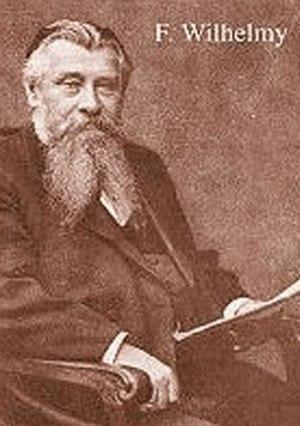
Portrait de Ludwig Ferdinand Wilhelmy
Ludwig Ferdinand Wilhelmy était un chimiste et un physicien allemand. Ce scientifique du XIXᵉ siècle s'est principalement illustré en chimie et en physique.